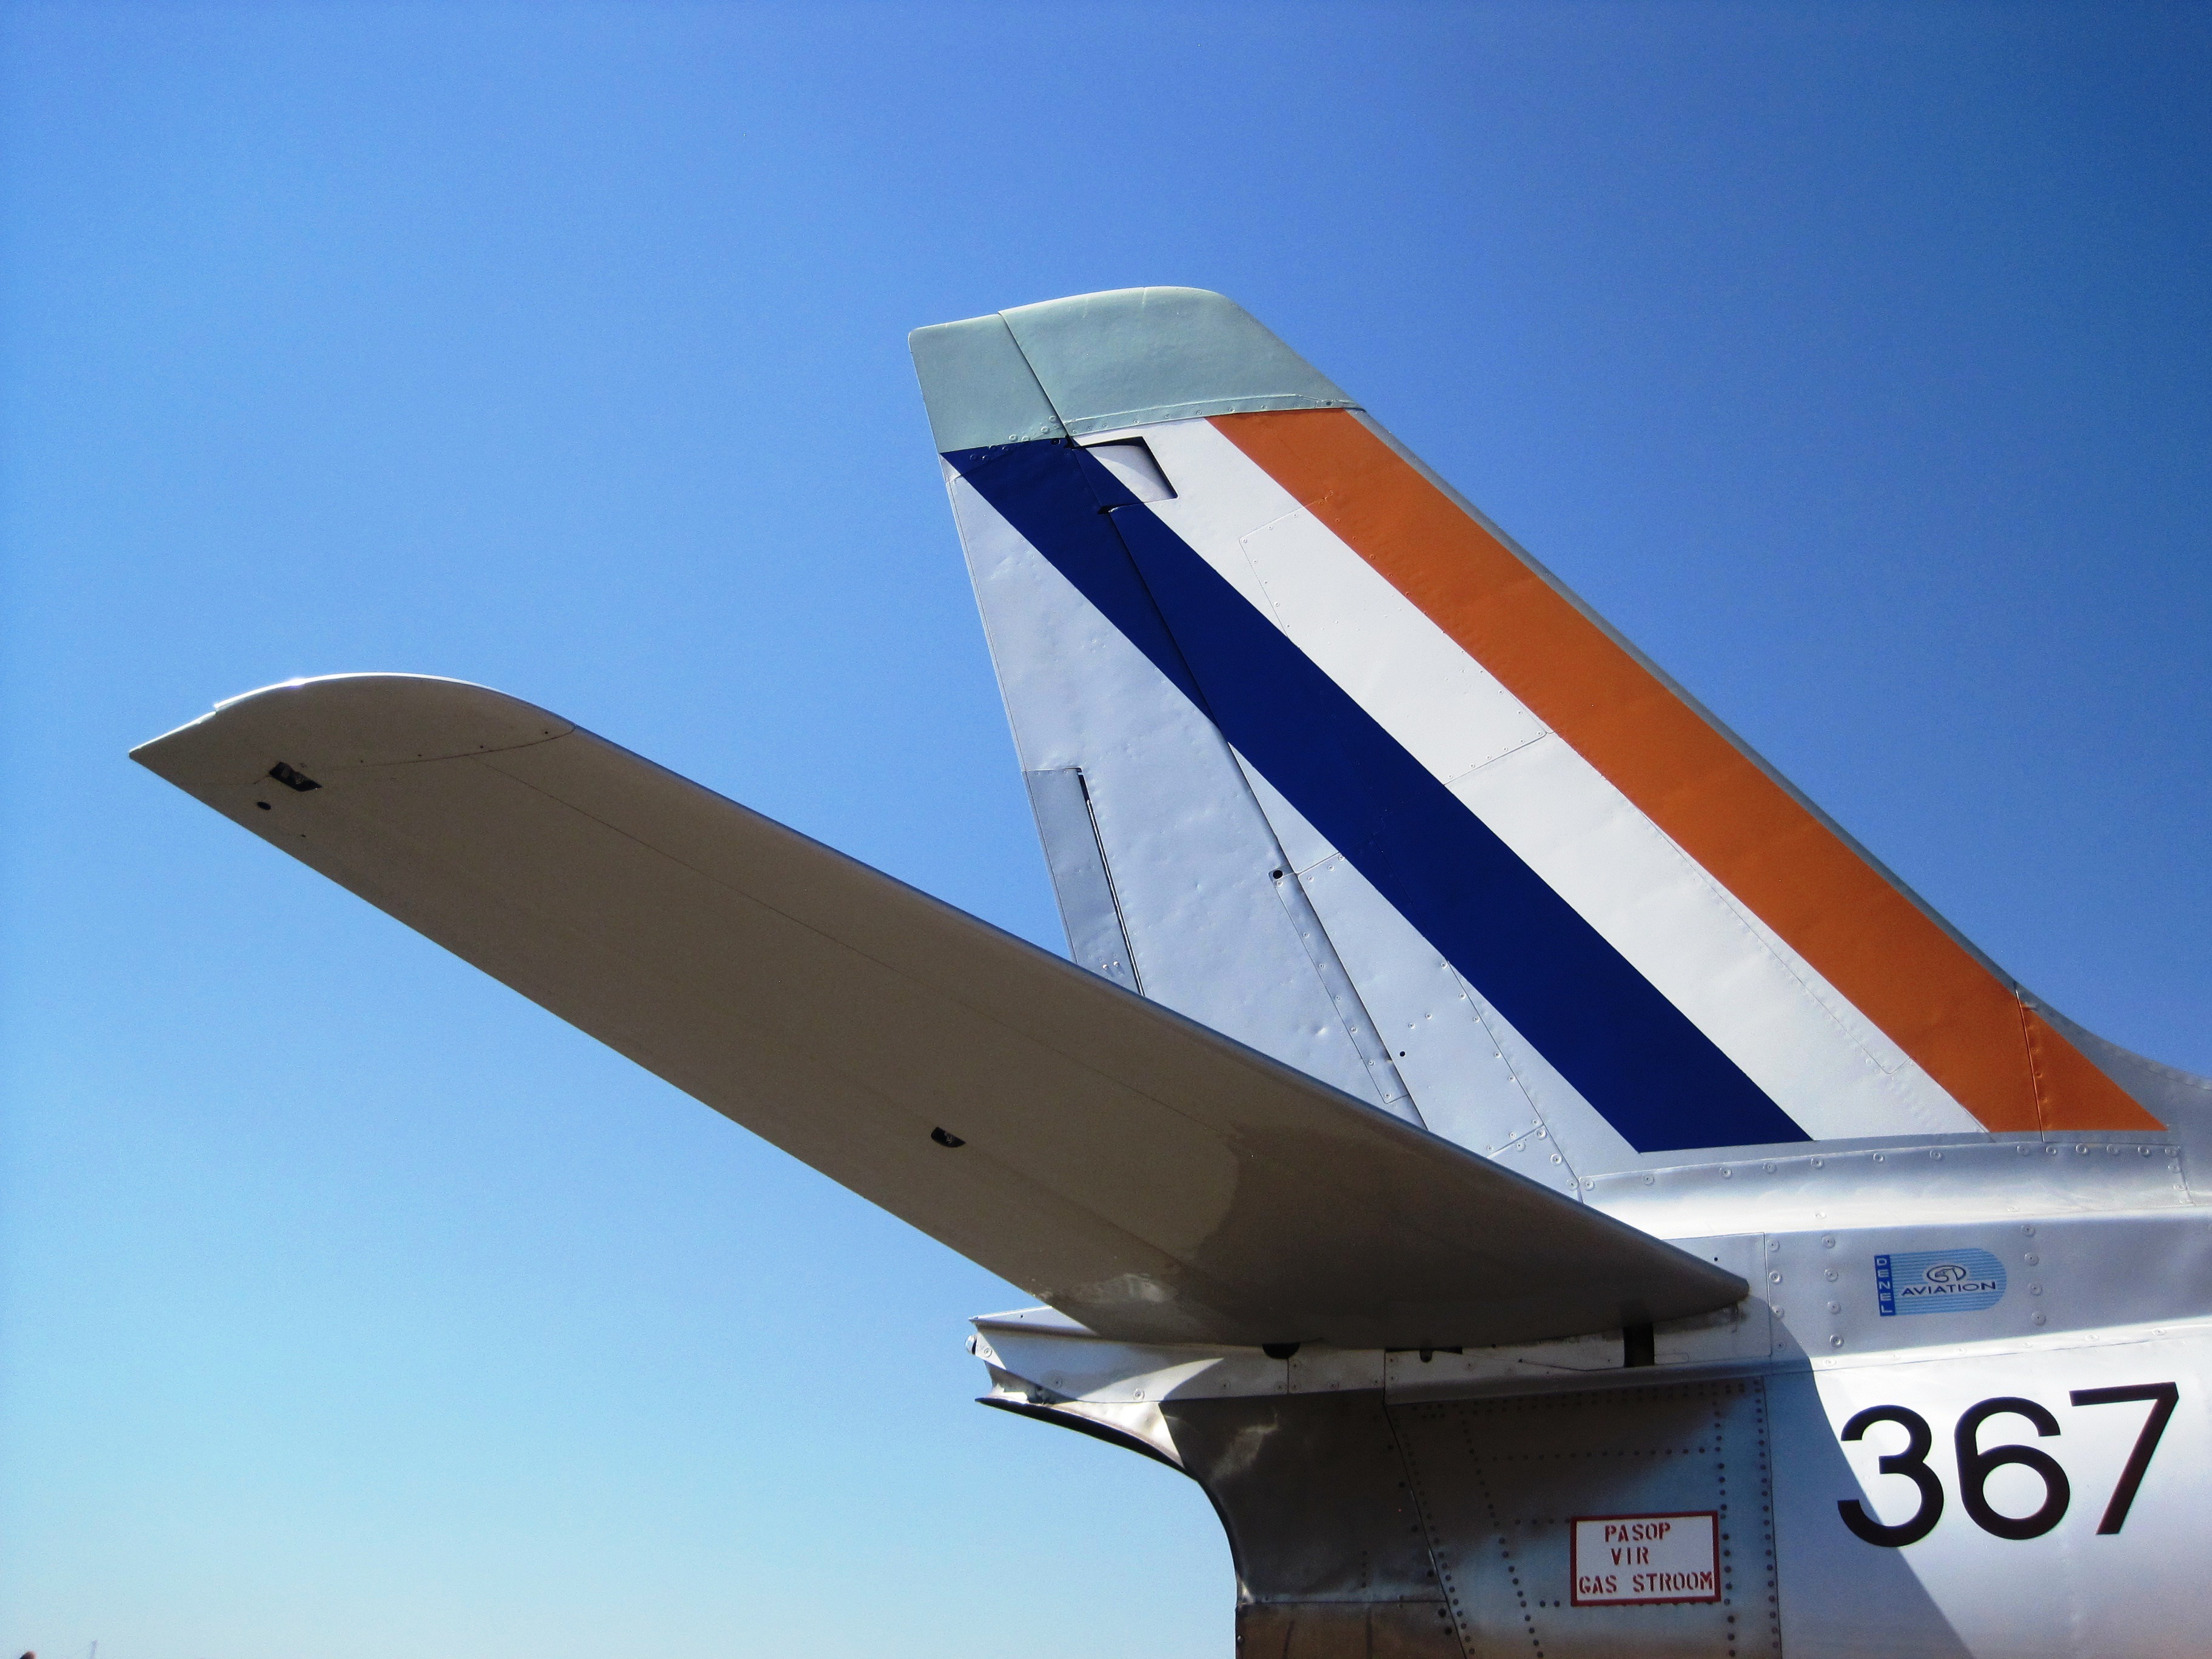
wing, airplane, aircraft, military, jet, vehicle, airline, aviation, flight, flag, glider, colors, airliner, history, propeller, fighter, light aircraft, air force, jet aircraft, military aircraft, atmosphere of earth, aerospace engineering, aircraft engine, lockheed martin, tailplane, south african air force museum